Aftab Shivdasani

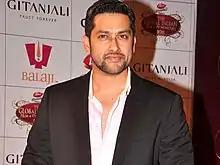
Aftab Shivdasani (2012)

Shivdasani continued appearing in commercials until the age of 19 when he was offered a lead role in director Ram Gopal Varma's "Mast" opposite Urmila Matondkar while still studying at H.R. College. Shivdasani made his debut as an adult opposite Matondkar in "Mast". The film became an instant flop although Shivdasani won the Zee Cine Award for Best Male Debut and the Star Screen Award for Most Promising Newcomer – Male for his performance in "Mast". He earned critical acclaim for his performance. Mohammad Ali Ikram of PlanetBollywood.com praised his performance and wrote: "Newcomer Aftab Shivdasani comes across as a bit young and aimless when the movie opens, but as you watch the proceedings, you'll learn that this bit of casting makes perfect sense considering Kittu's immaturity and innocence."